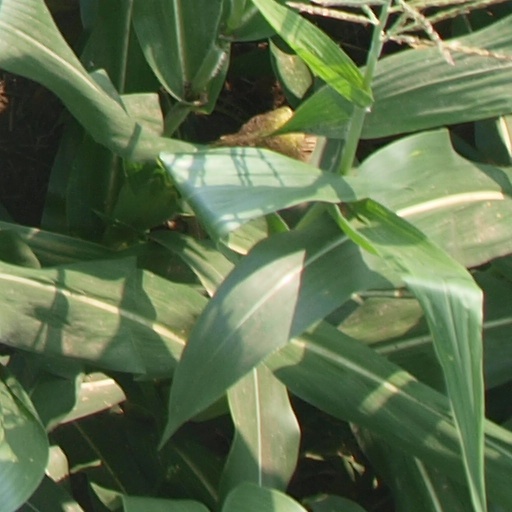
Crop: maize; corn